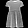
Label: Dress